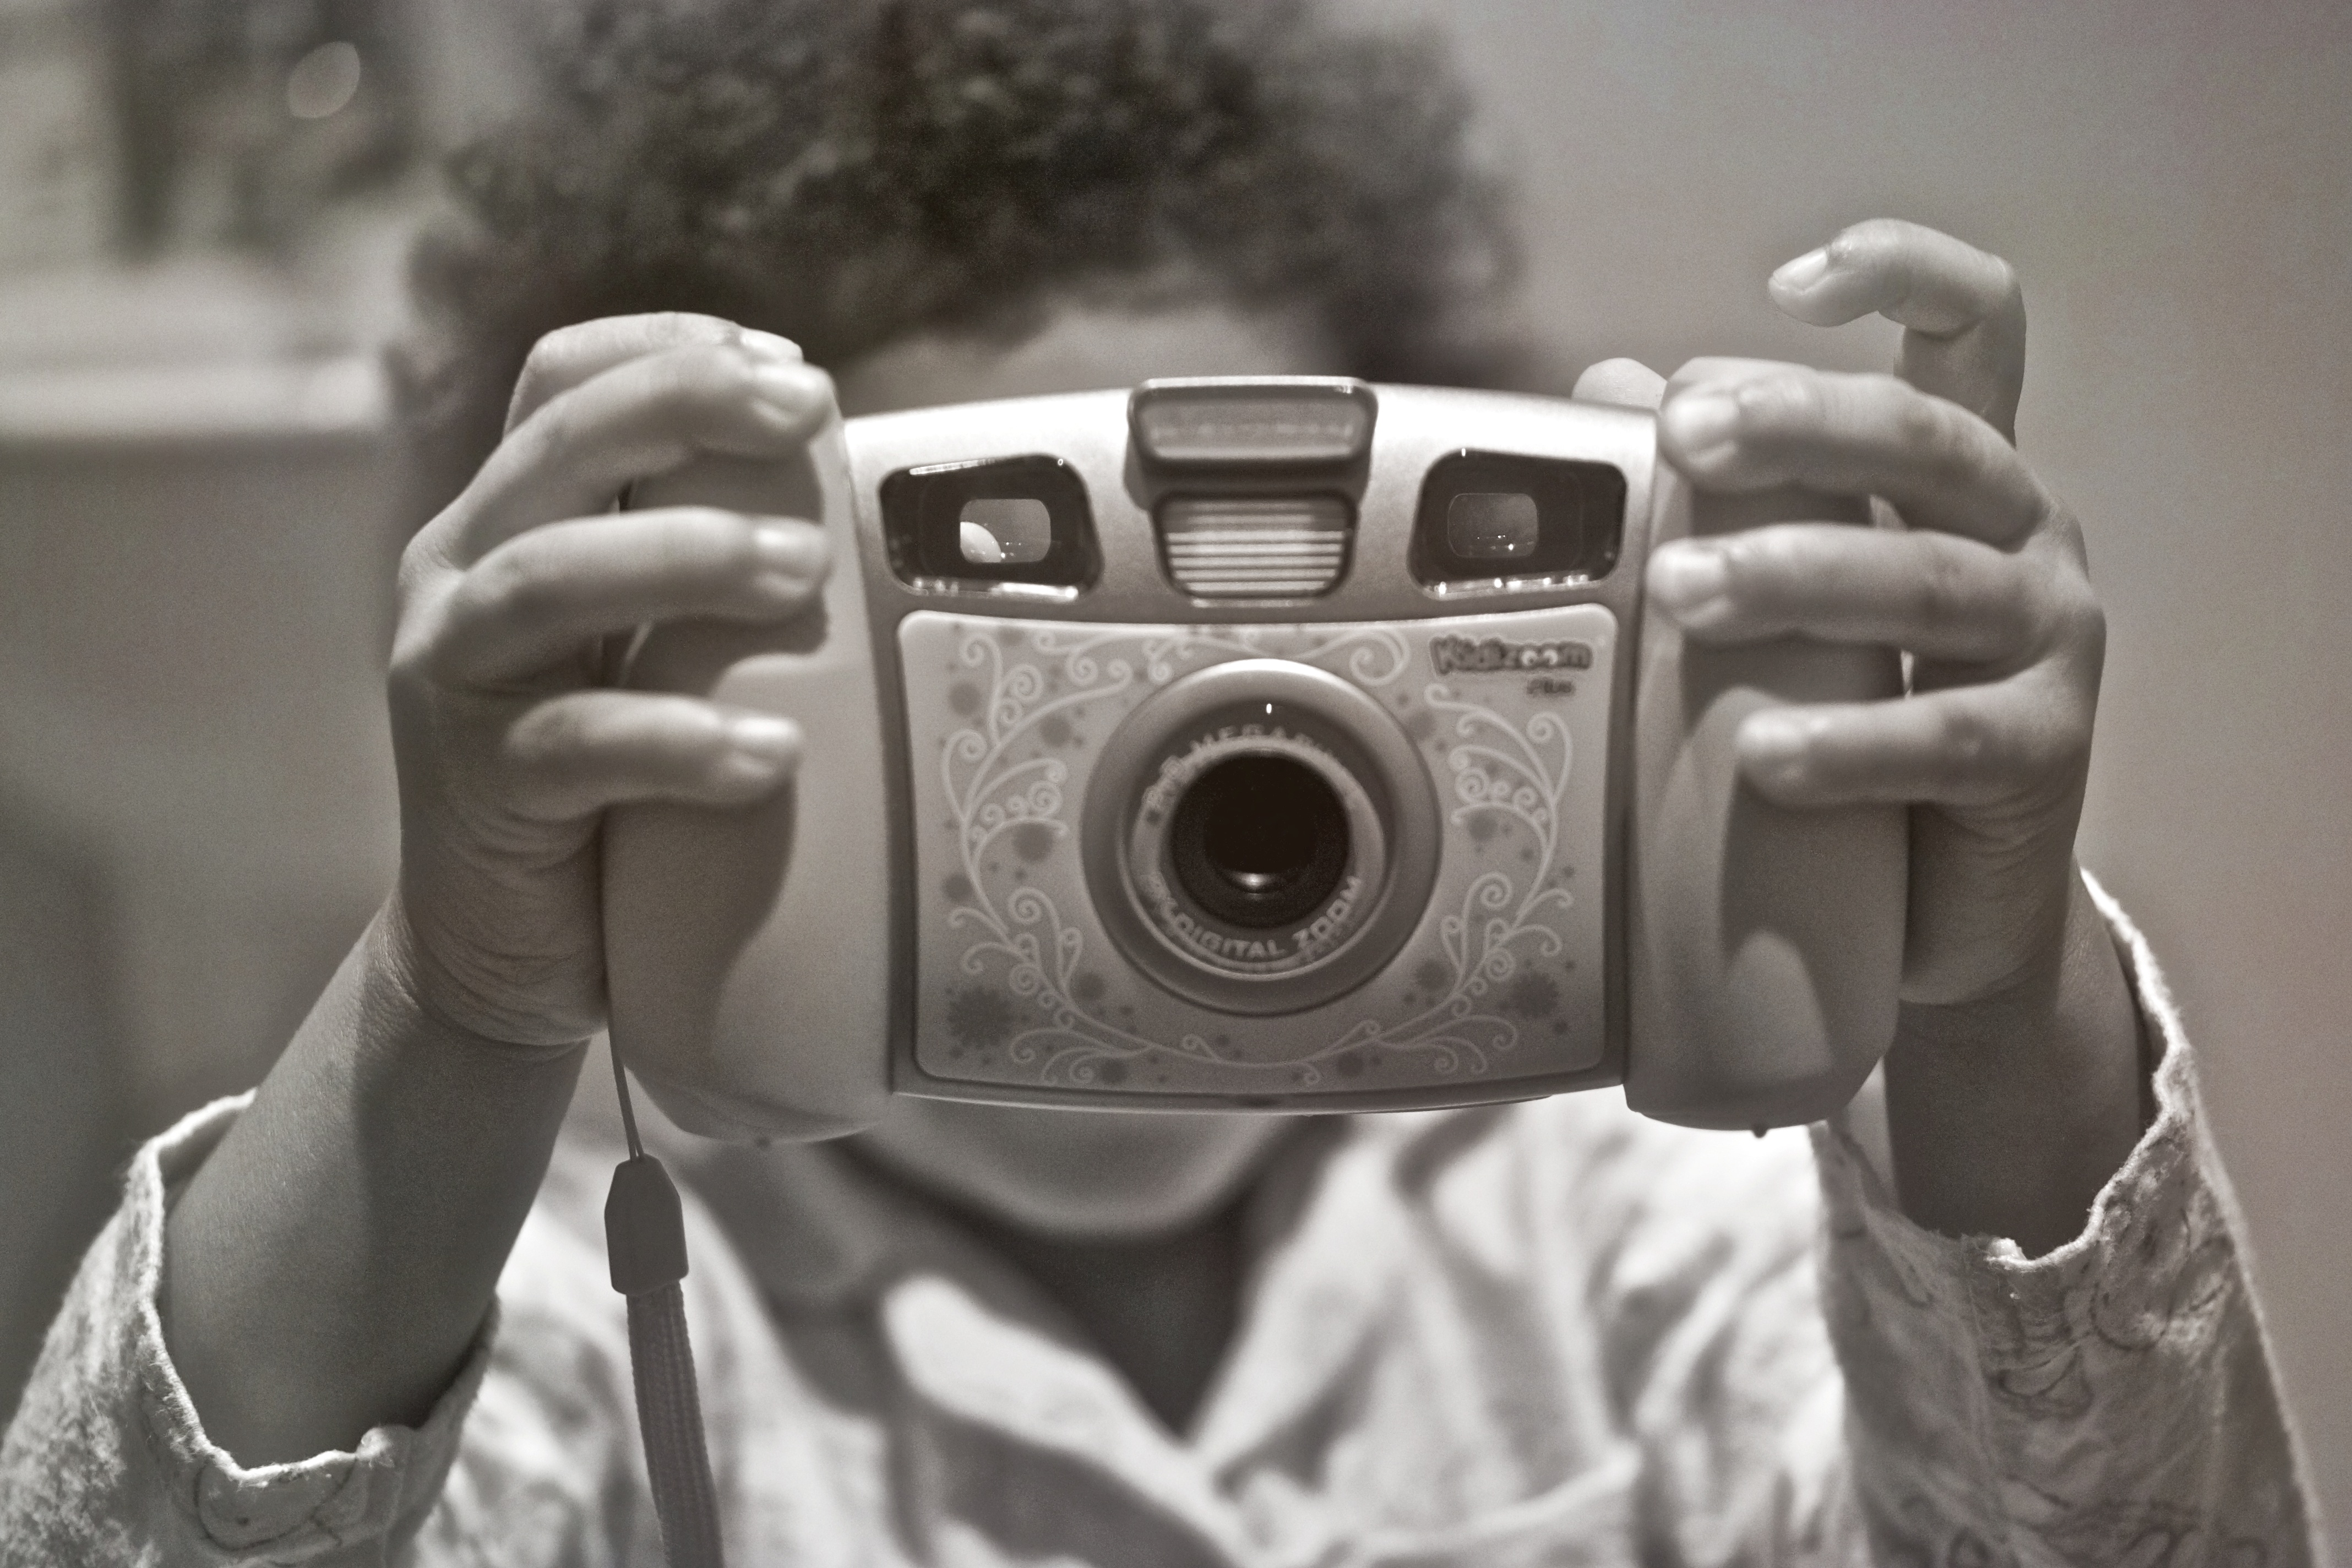
hand, black and white, camera, photography, monochrome, reflex camera, mybaby, digital camera, 35mm, photograph, sony, image, dof, textures, a700, vtech, saycheese, theshootoff, kiddiezoom, kiddiezoomplus, monochrome photography, digital slr, single lens reflex camera, cameras optics